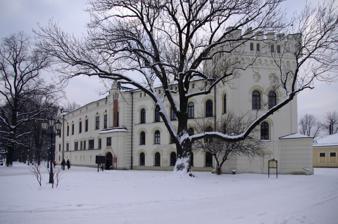
Building: Old Castle in Żywiec
Country: Poland
Year built: 1567
Historic site Old Castle in Żywiec Old Castle in Żywiec Coordinates 49°41′16″N 19°11′59″E / 49.68778°N 19.19972°E / 49.68778; 19.19972 Built 16th century Architectural style(s) Gothic Renaissance Location of the Old Castle in Poland Old Castle in Żywiec ( Polish : Stary zamek w Żywcu ) is a castle located in Żywiec , Silesian Voivodeship , Poland . History A castle ( cum castro ) in Żywiec was first mentioned in 1467, as destroyed by an army, under Casimir IV Jagiellon 's command against the House of Komorowski , with the Korczak Coat of Arms , recorded by Jan Długosz . However it is not certain whether it denoted the castle in the town or a fortifications on a nearby Grójec hill. Archaeological scrutiny dates the origins of the castle in the first half of the 15th century. A later expansion was constructed in 1567 by the House of Komorowski . Under the ownership and will of Jan Spytek Komorowski, during the castle's expansion a Renaissance style courtyard was built, which is still untouched in its current form. Since 2005, the Old Castle in Żywiec hosts the City Museum in Żywiec (Muzeum Miejskie w Żywcu, Polish ). The Old Castle's permanent exhibition includes an ethnographical exhibition - which completes the Wooden Architecture Trail in the Silesian Voivodeship , in Poland . Notes